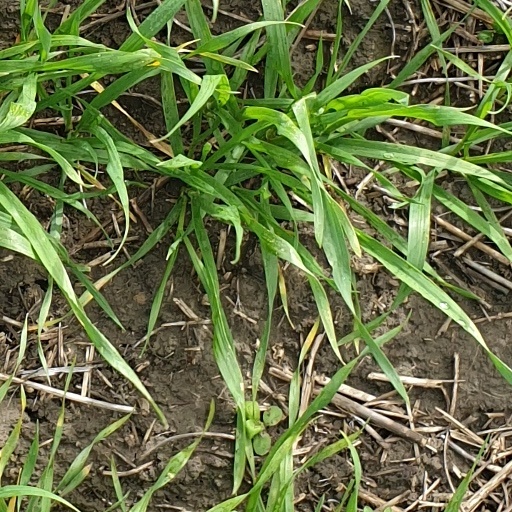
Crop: wheat